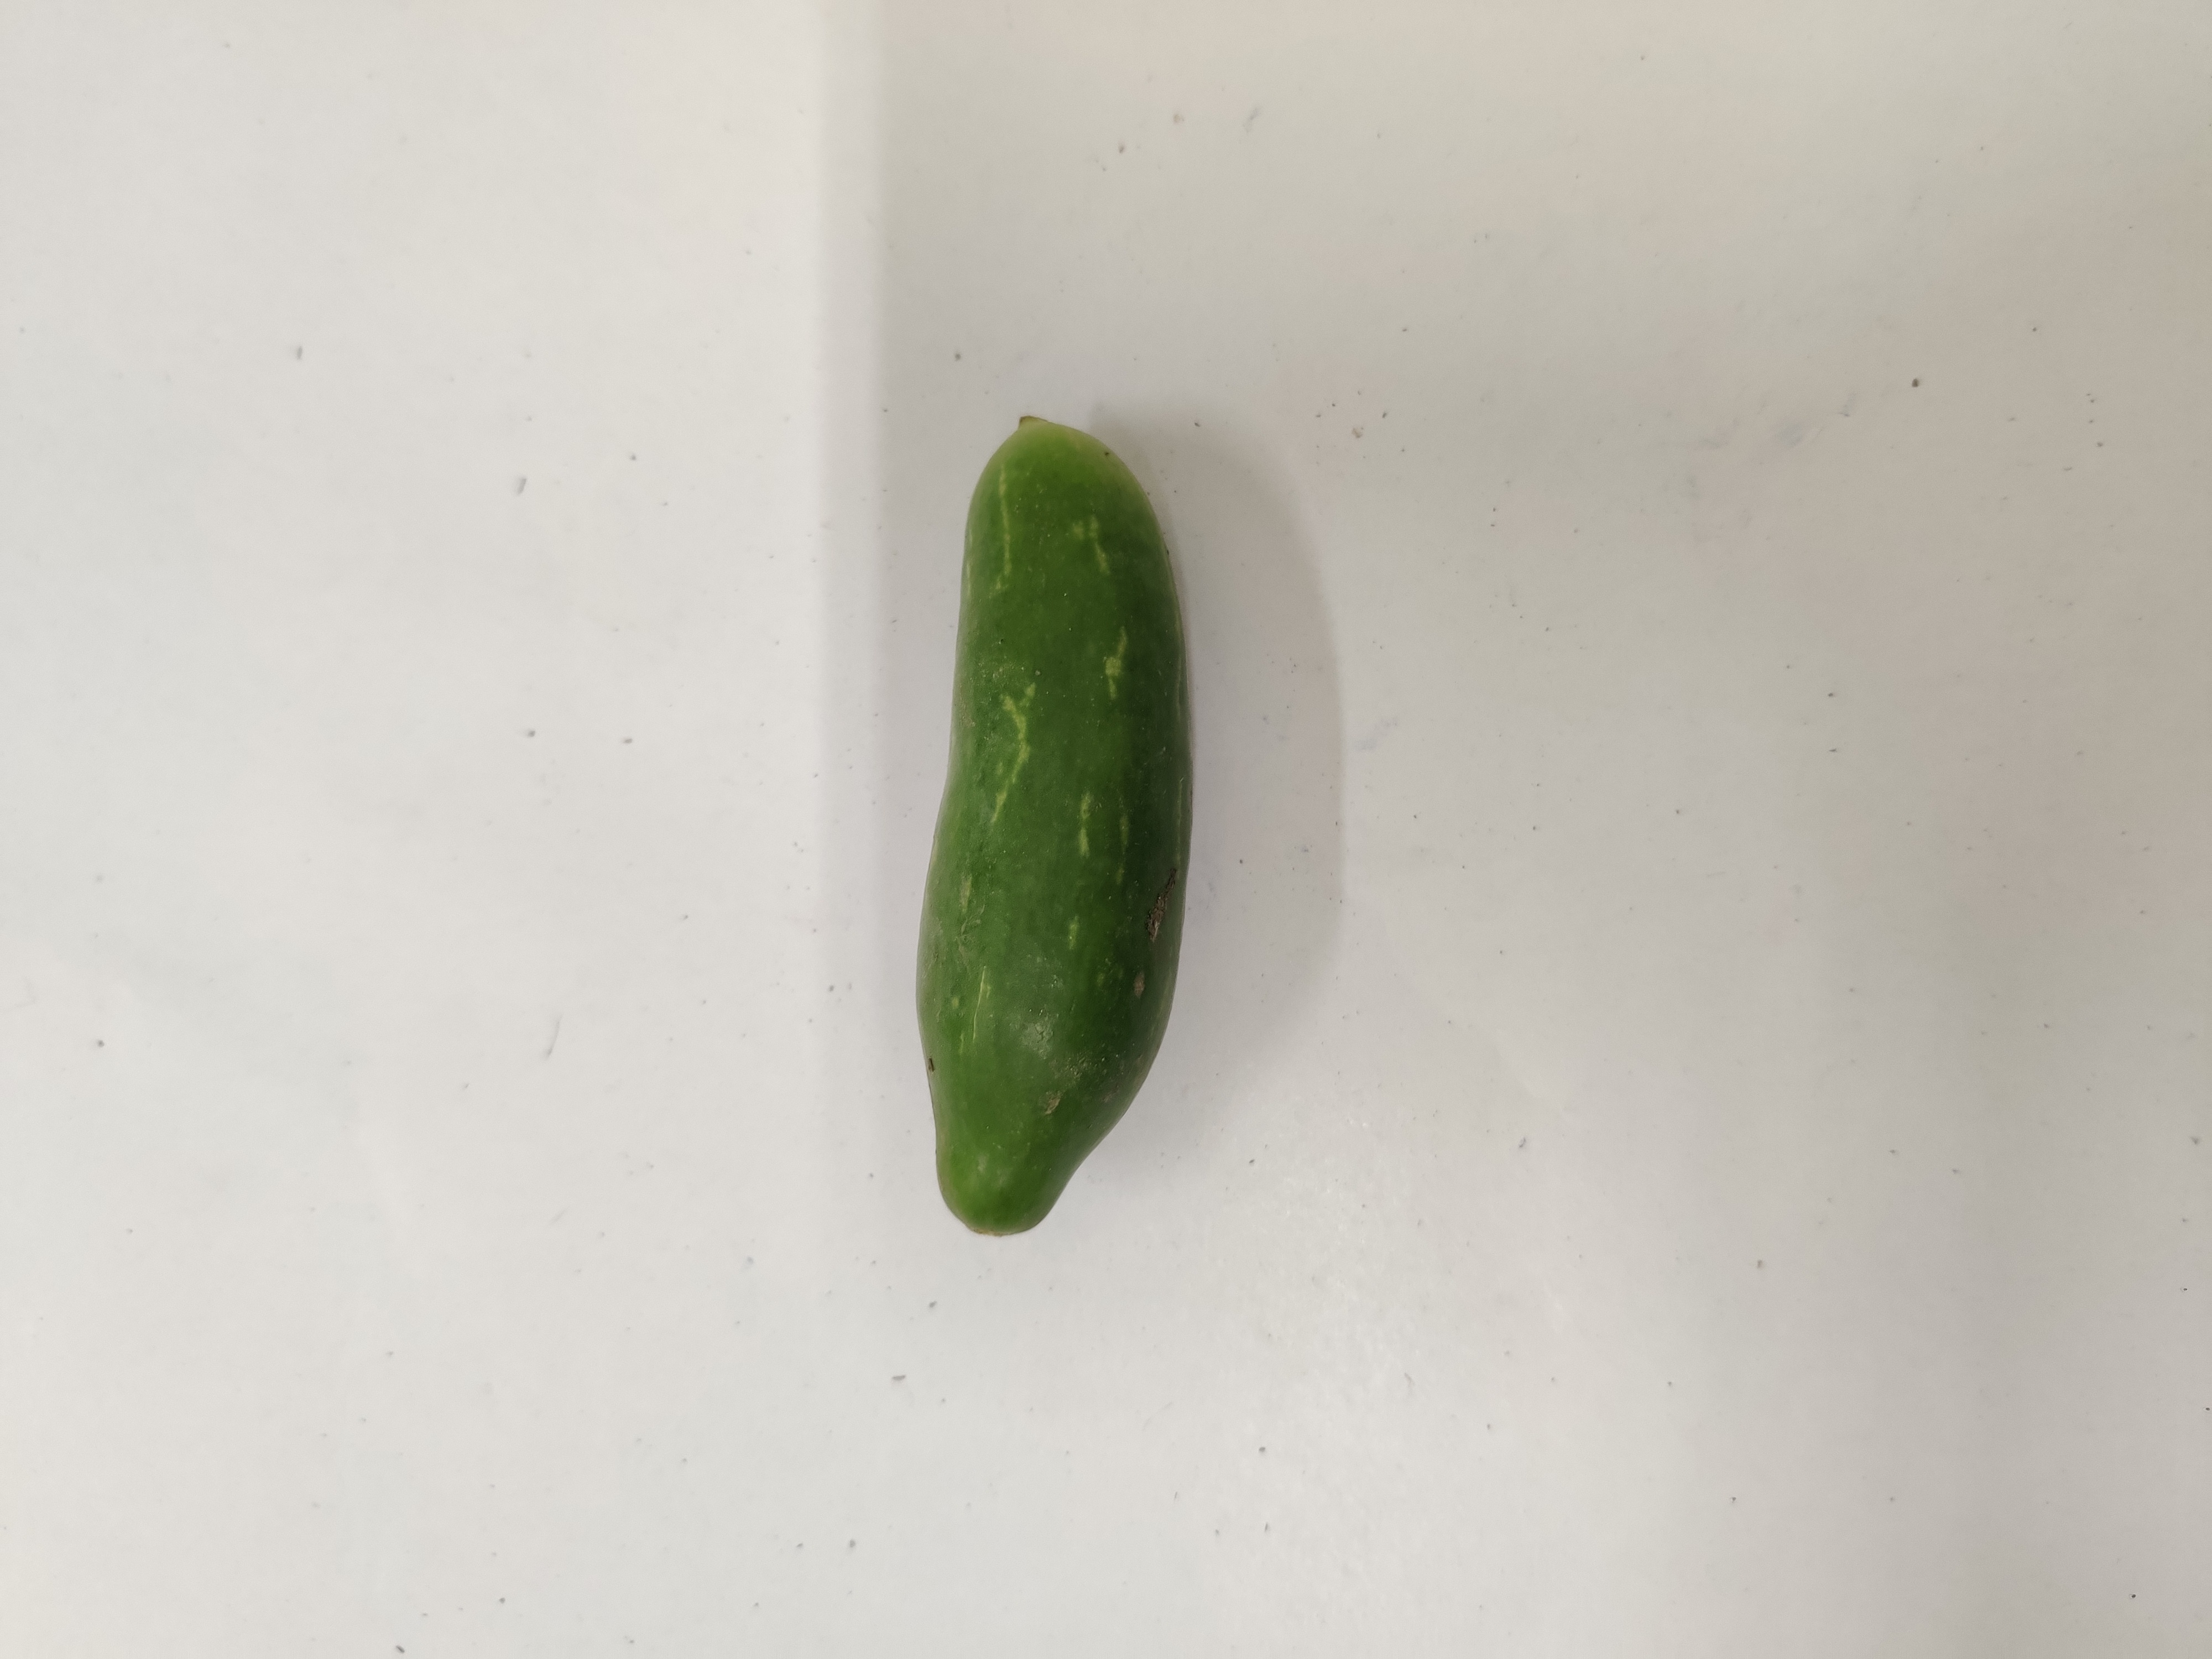
Crop: Ivy Gourd
Condition: Fresh